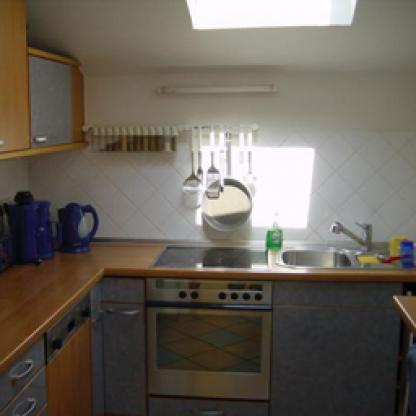
Scene: Indoor